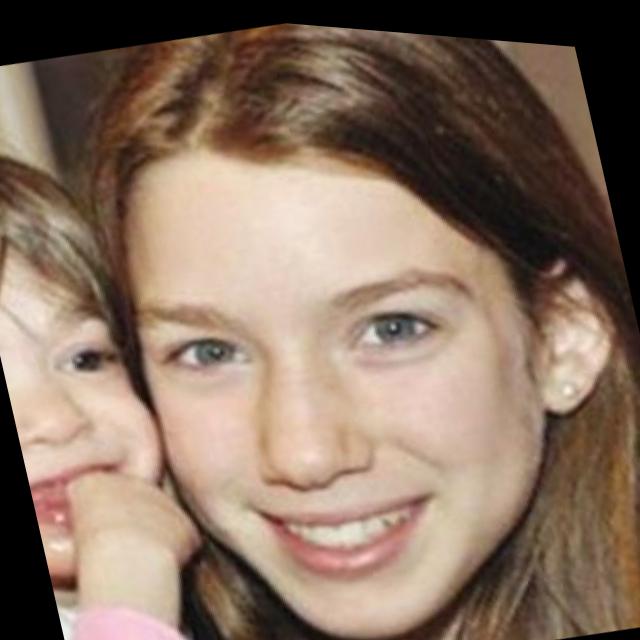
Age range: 13-20